Amusement park

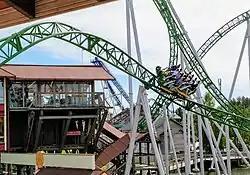
The Junker roller coaster at the PowerPark amusement park in Kauhava, Finland

Amusement parks collect much of their revenue from admission fees paid by guests attending the park. Other revenue sources include parking fees, food and beverage sales and souvenirs.